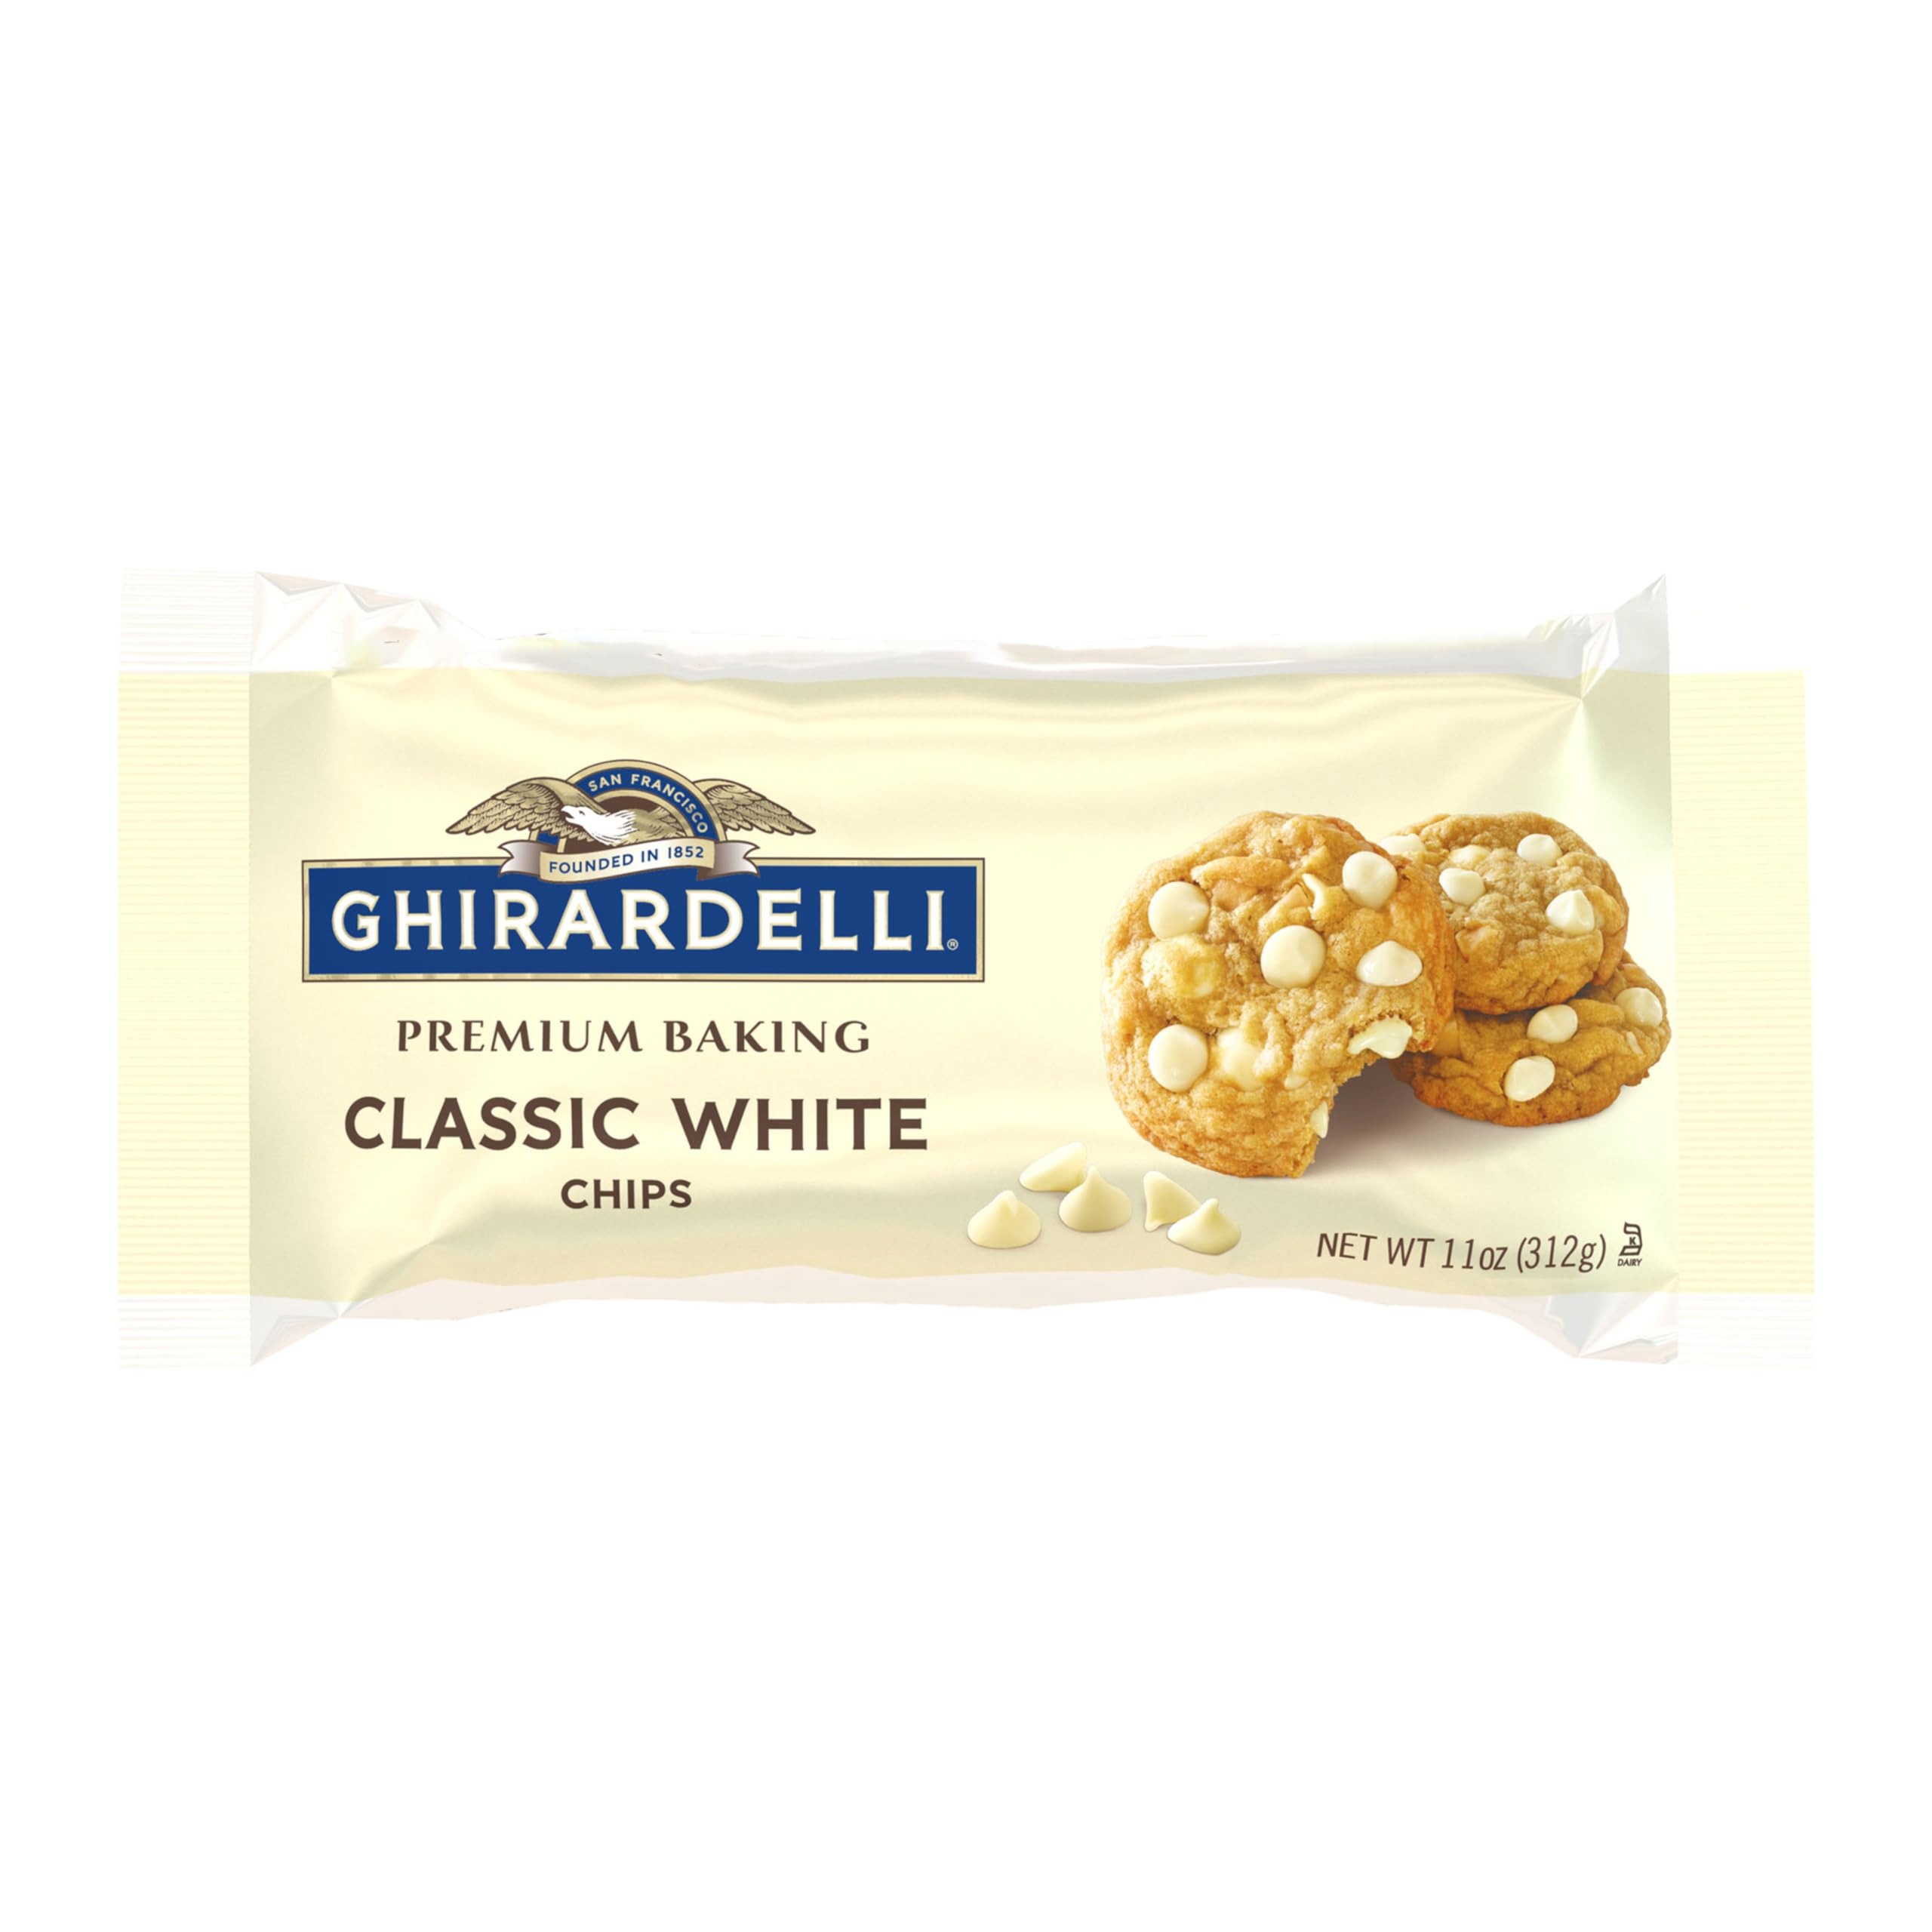
Item Name: GHIRARDELLI Classic White Premium Baking Chips, 11 OZ Bag
Bullet Point 1: One (1) 11 oz bag of Ghirardelli Classic White Premium Baking Chips
Bullet Point 2: White baking chips made with hints of vanilla extract to create a sweet, creamy flavor
Bullet Point 3: Great for any baking or snacking need, including cookies, blondies and pancakes
Bullet Point 4: Made with whole milk powder, vanilla extract and just the right amount of sugar
Bullet Point 5: Ghirardelli baking chips offer velvety smooth texture and the perfect amount of sweetness
Bullet Point 6: This GHIRARDELLI product is certified kosher
Value: 11.0
Unit: Ounce

Price: 5.79